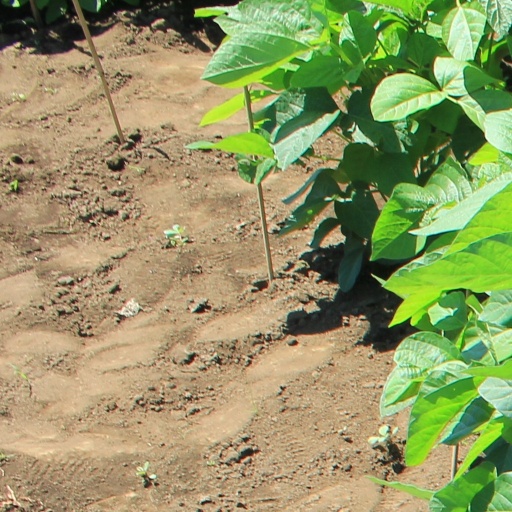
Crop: soybean